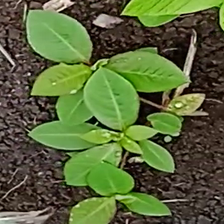
Weed species: Moti_dudhi(Euphorbia_geneculata_L)